Dinghy Young

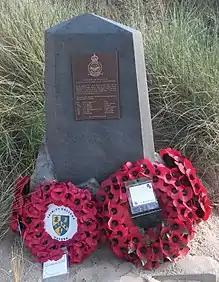
Memorial at Castricum aan Zee

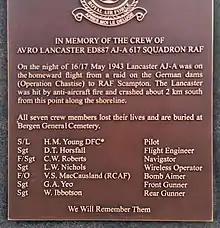
Memorial at Castricum aan Zee

Young married an old family friend, Priscilla Rawson, in 1942 while he was in Washington. He had previously met Priscilla during his time at Kent College. She remained in the United States when he returned to the United Kingdom.